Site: brandenburg
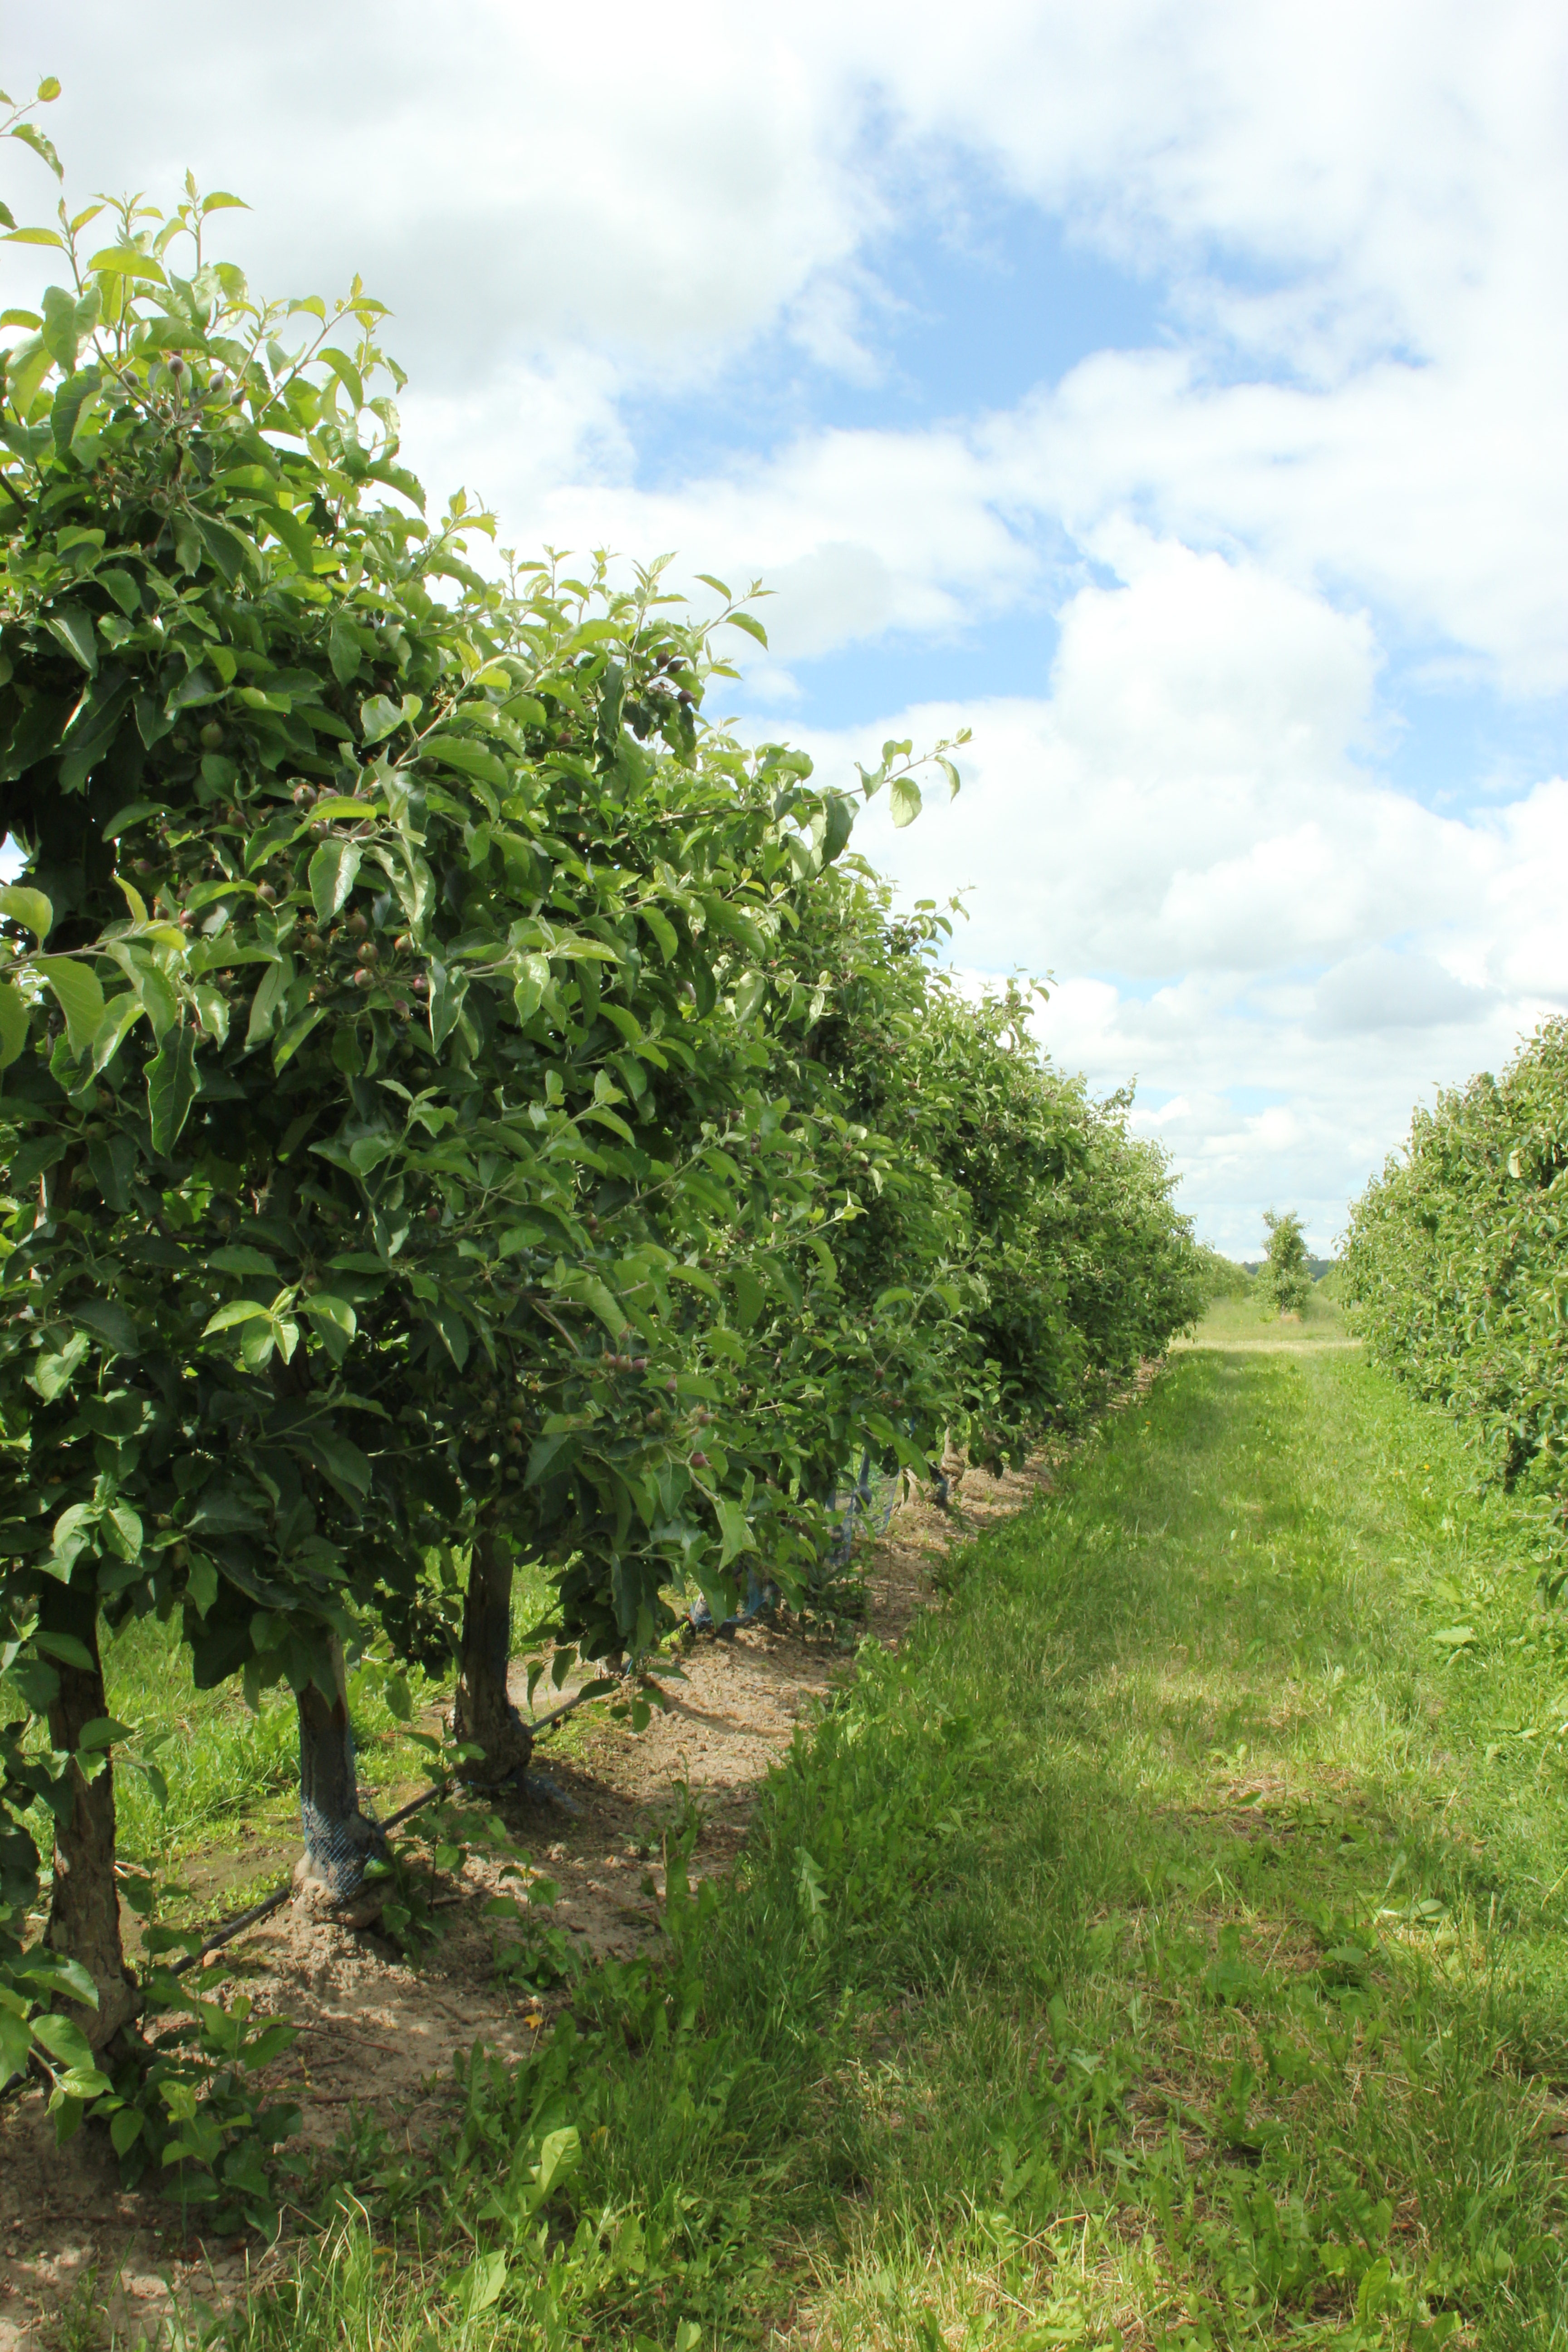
Growth stage (BBCH 72): Development of fruit